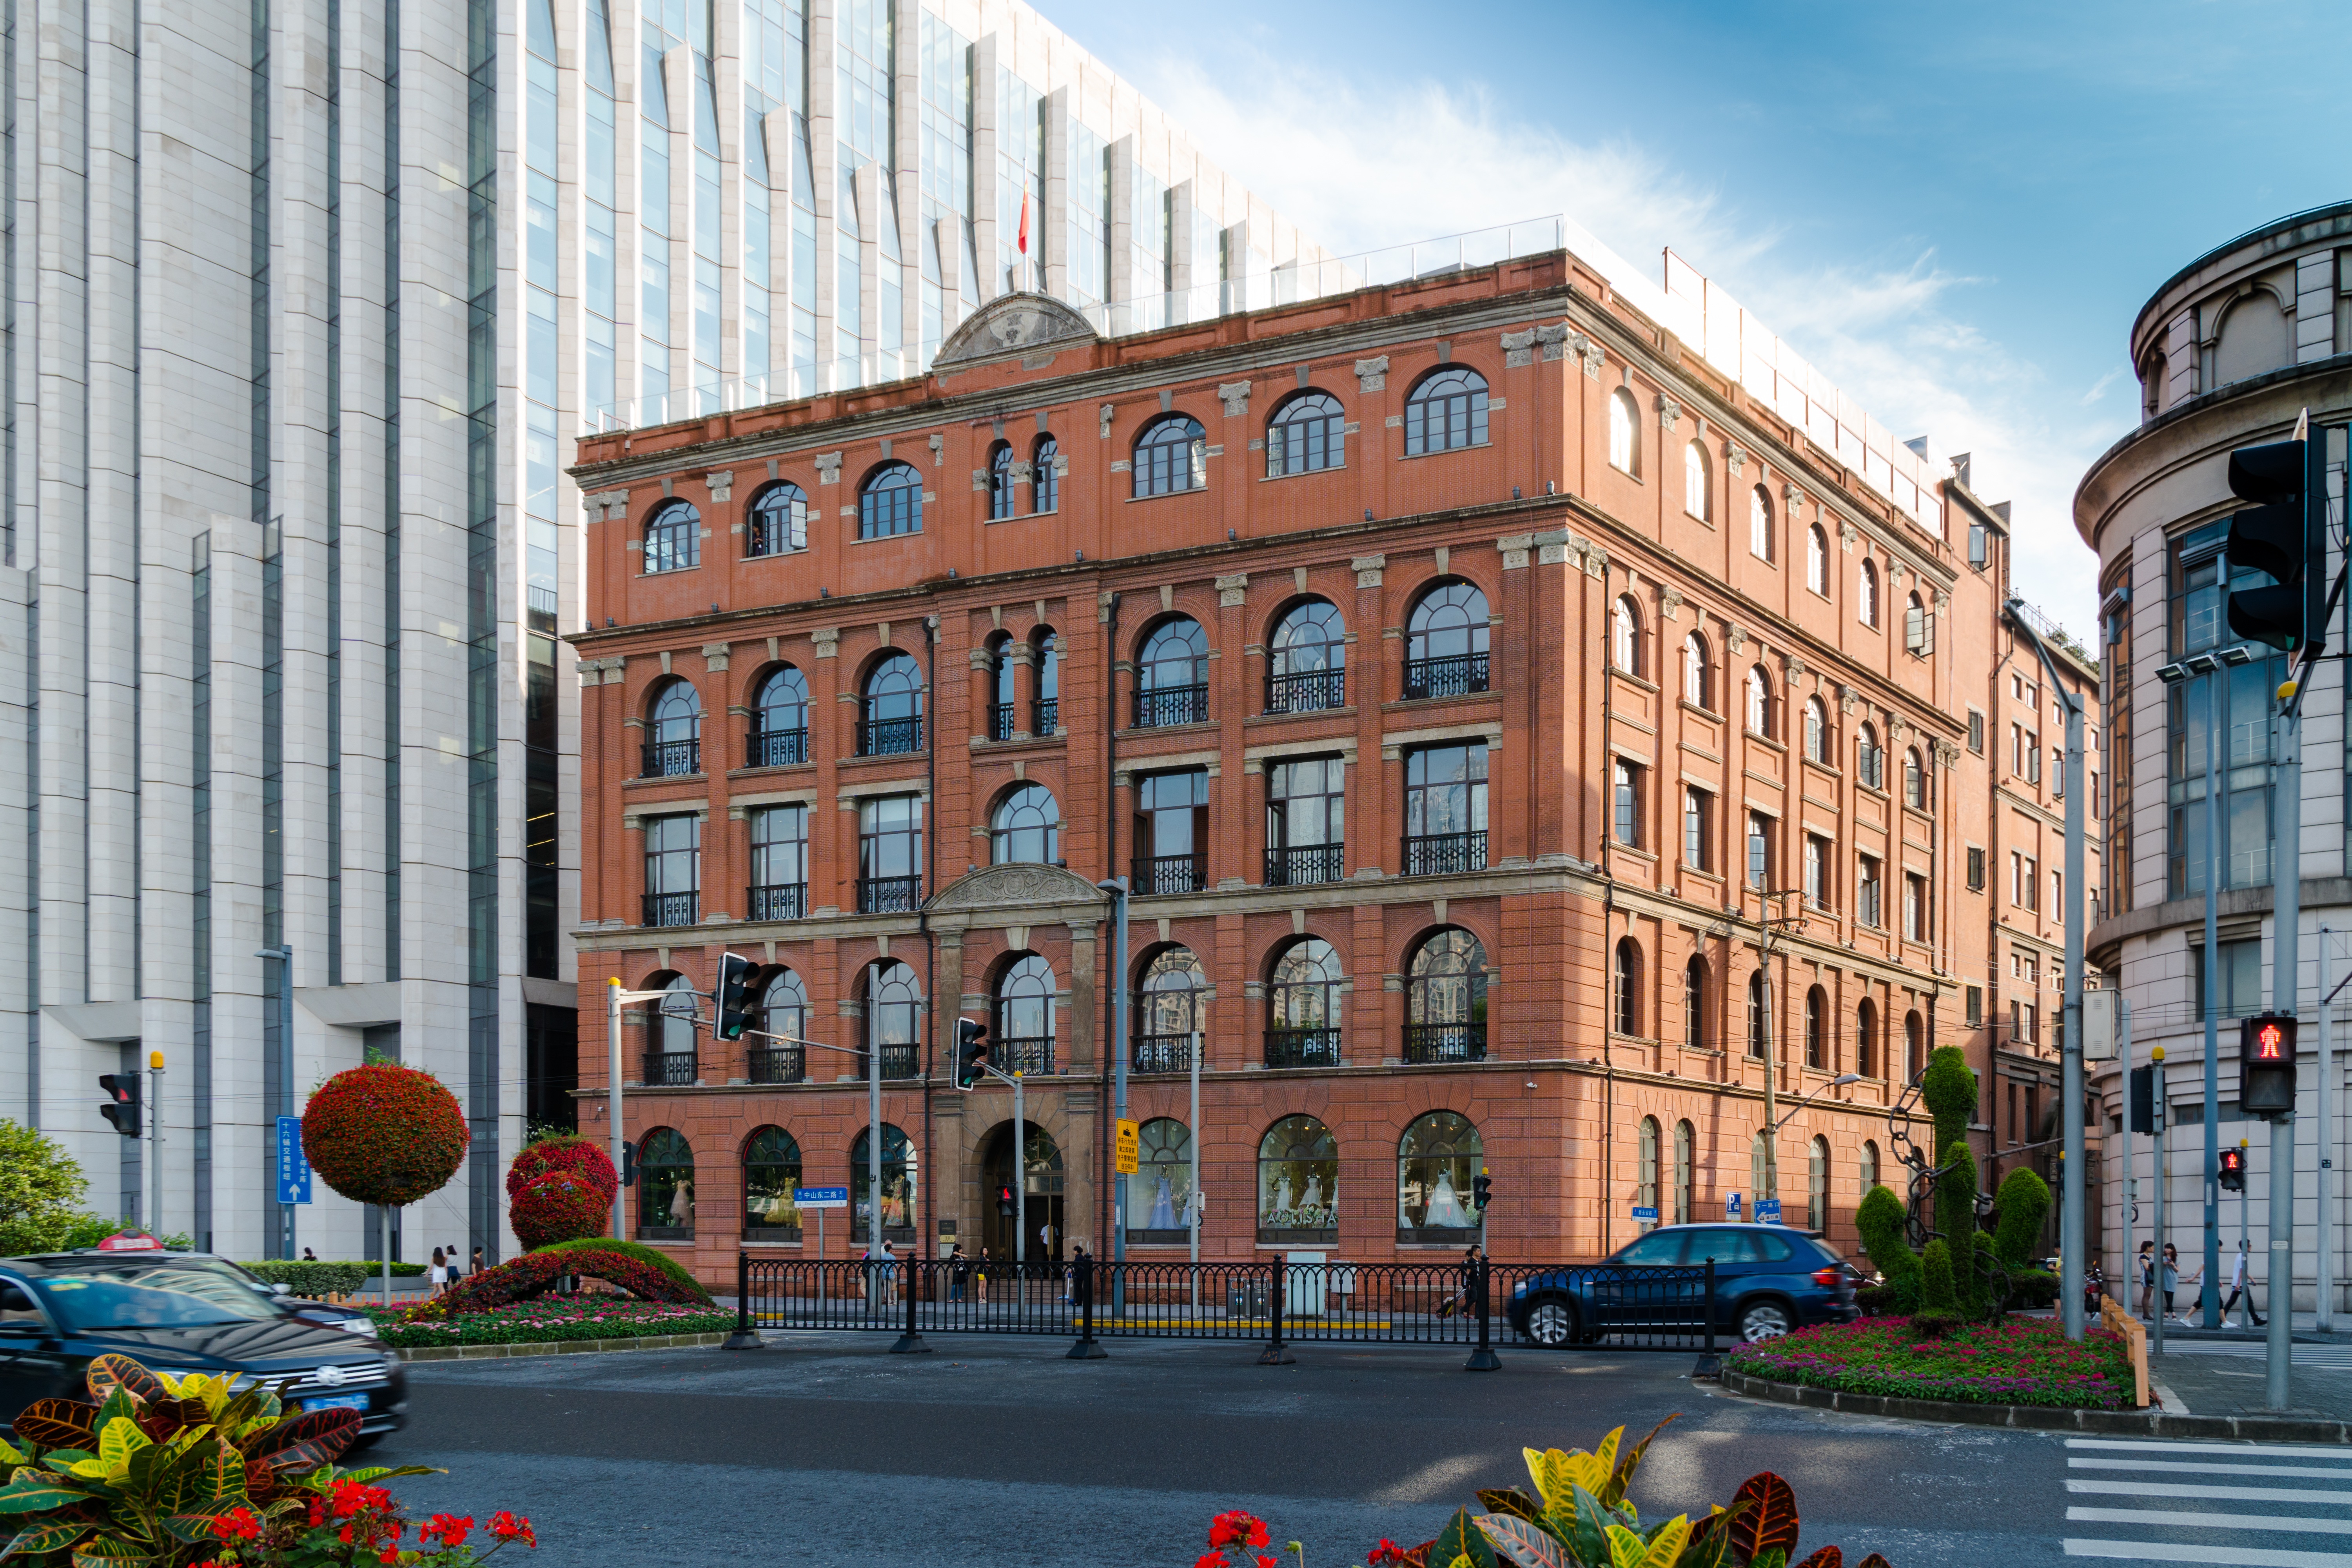
architecture, road, street, town, city, cityscape, downtown, plaza, landmark, facade, historic, old building, tower block, shanghai, town square, china, metropolis, neighbourhood, urban area, human settlement, metropolitan area